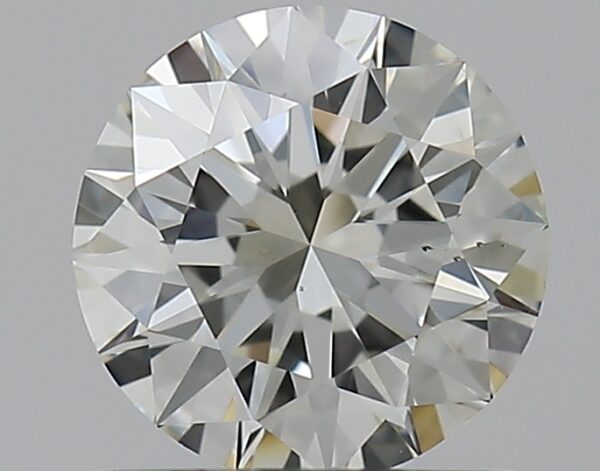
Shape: round
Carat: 0.7
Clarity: VS2
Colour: K
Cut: EX
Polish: EX
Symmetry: EX
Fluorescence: M
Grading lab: GIA
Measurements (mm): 5.72 x 5.75 x 3.53